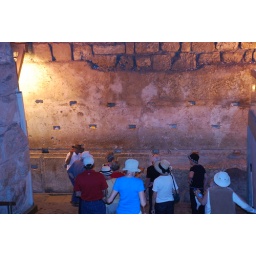
This is one huge rock in the tunnel that runs along the western wall of Temple Mount.